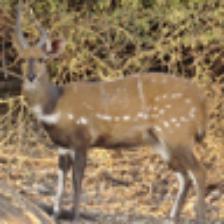
Label: NonHuman